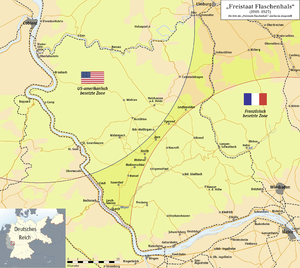
L'État libre du Goulot est une micronation indépendante de facto existant en Allemagne au début de la République de Weimar, du 10 janvier 1919 au 25 février 1923.